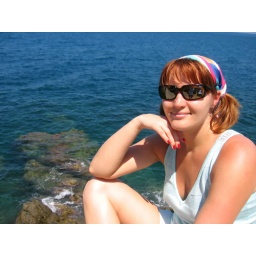
Crystal clear water in the sea!